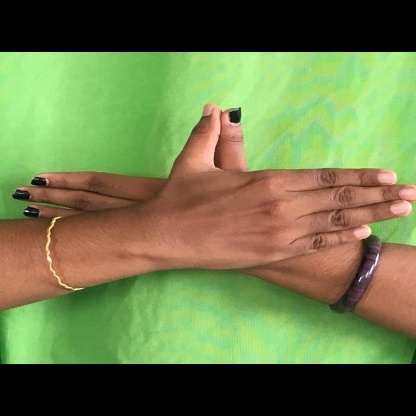
Mudra: Garuda